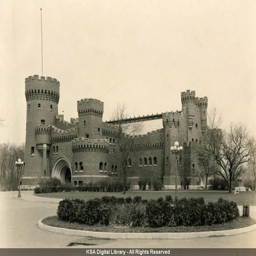
before demolition - originally on the current site